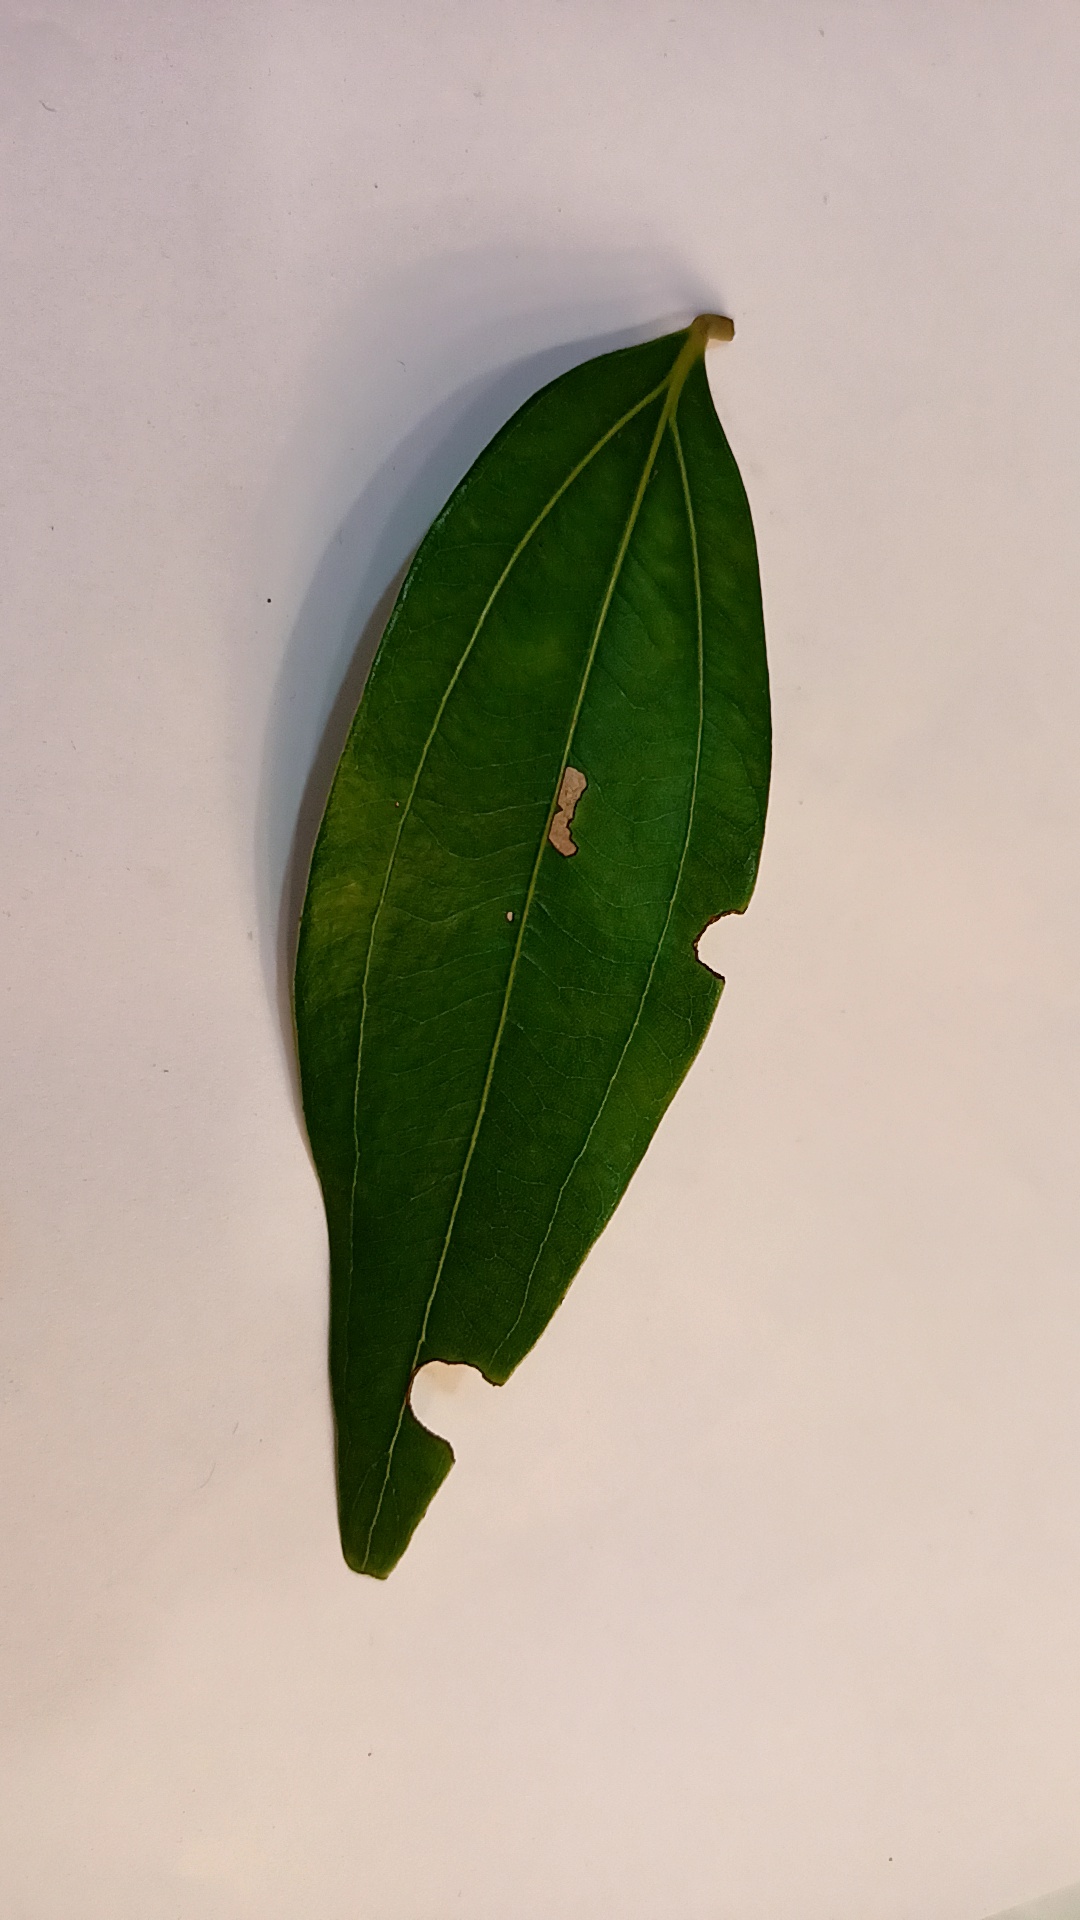
Label: Disease